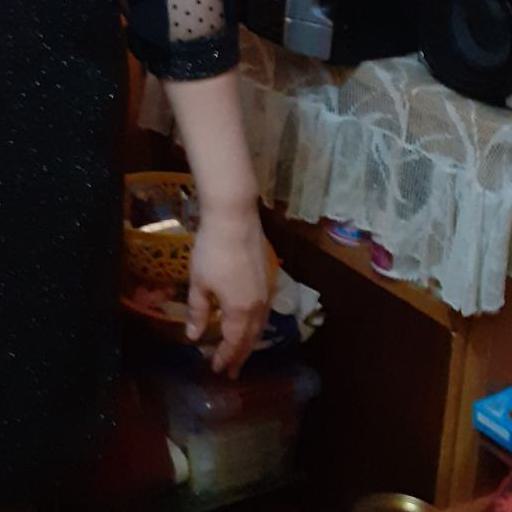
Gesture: no_gesture